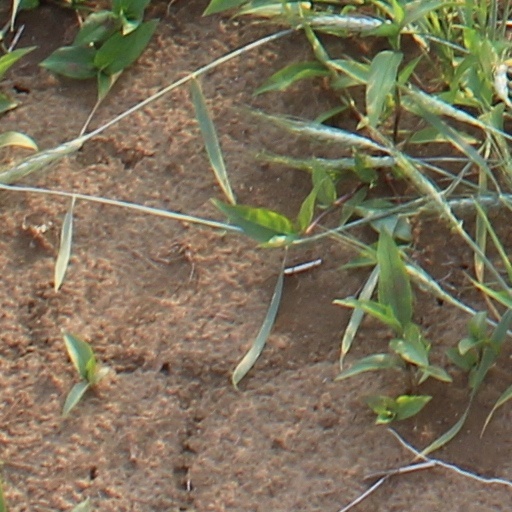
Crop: wheat